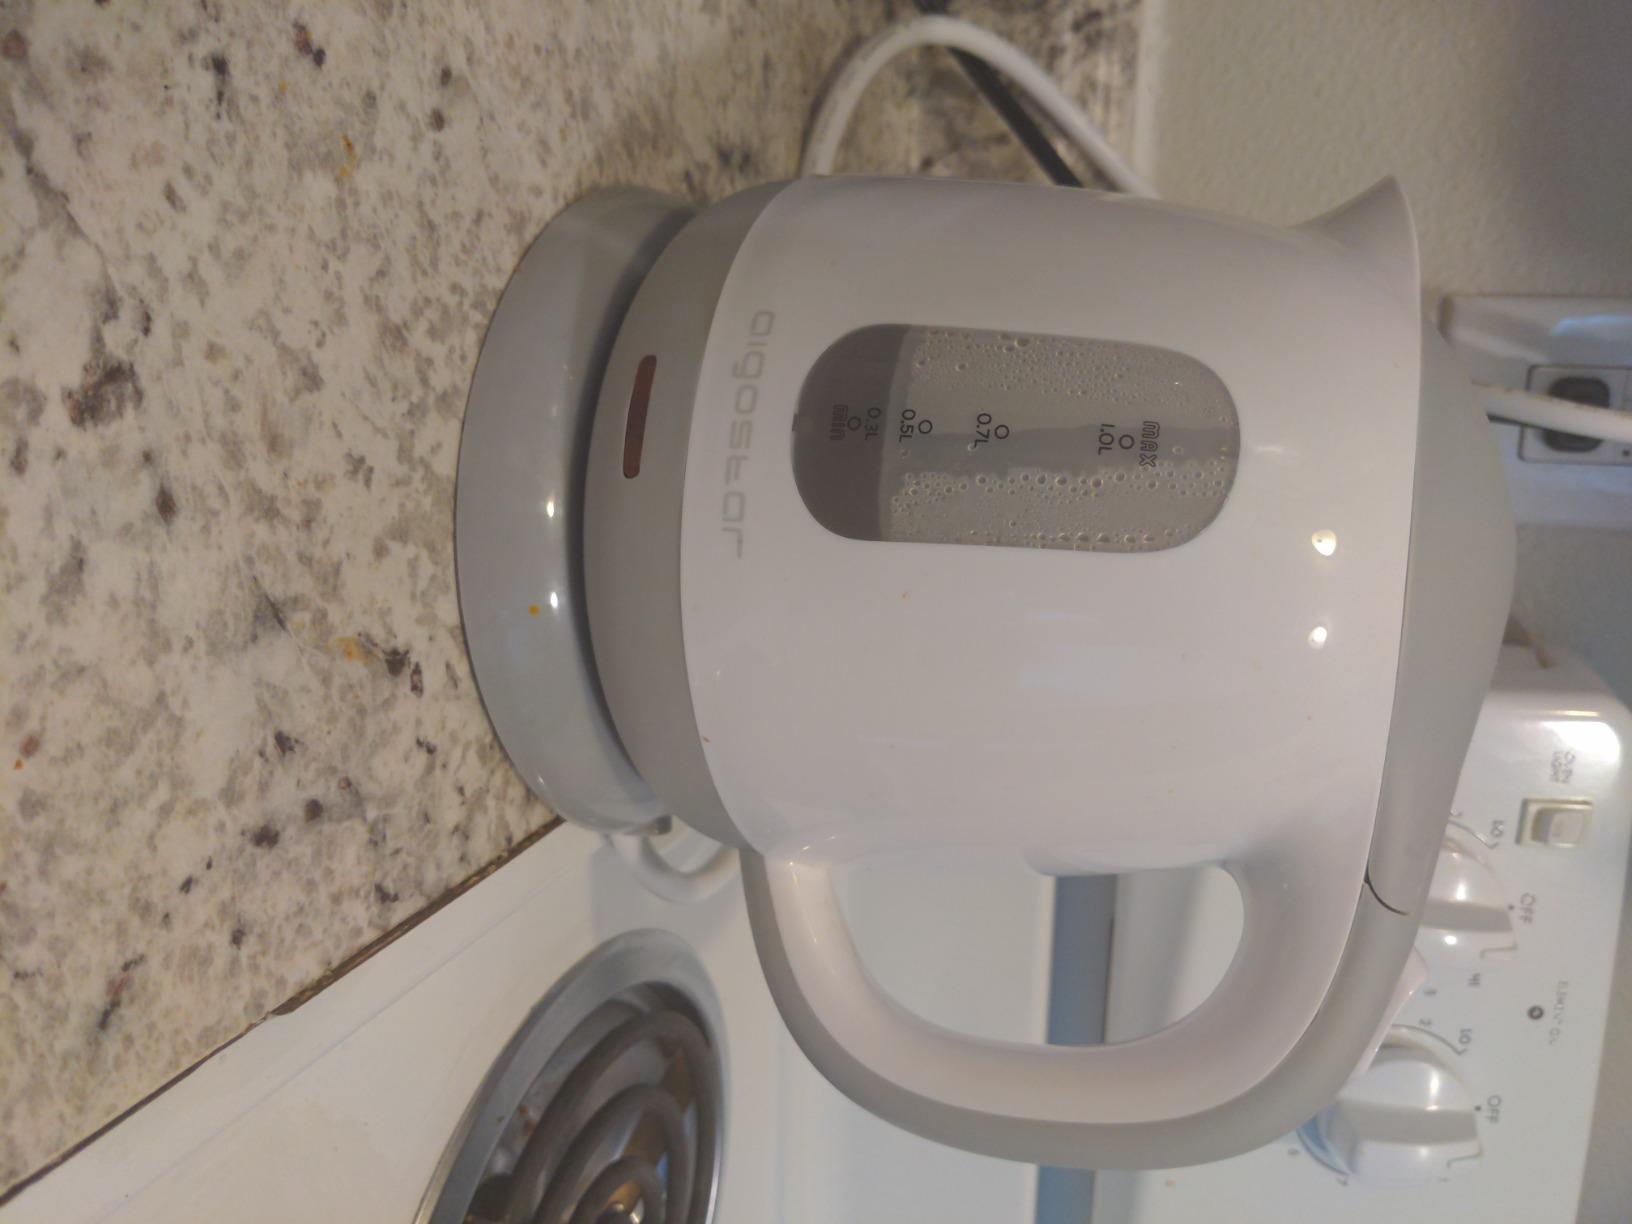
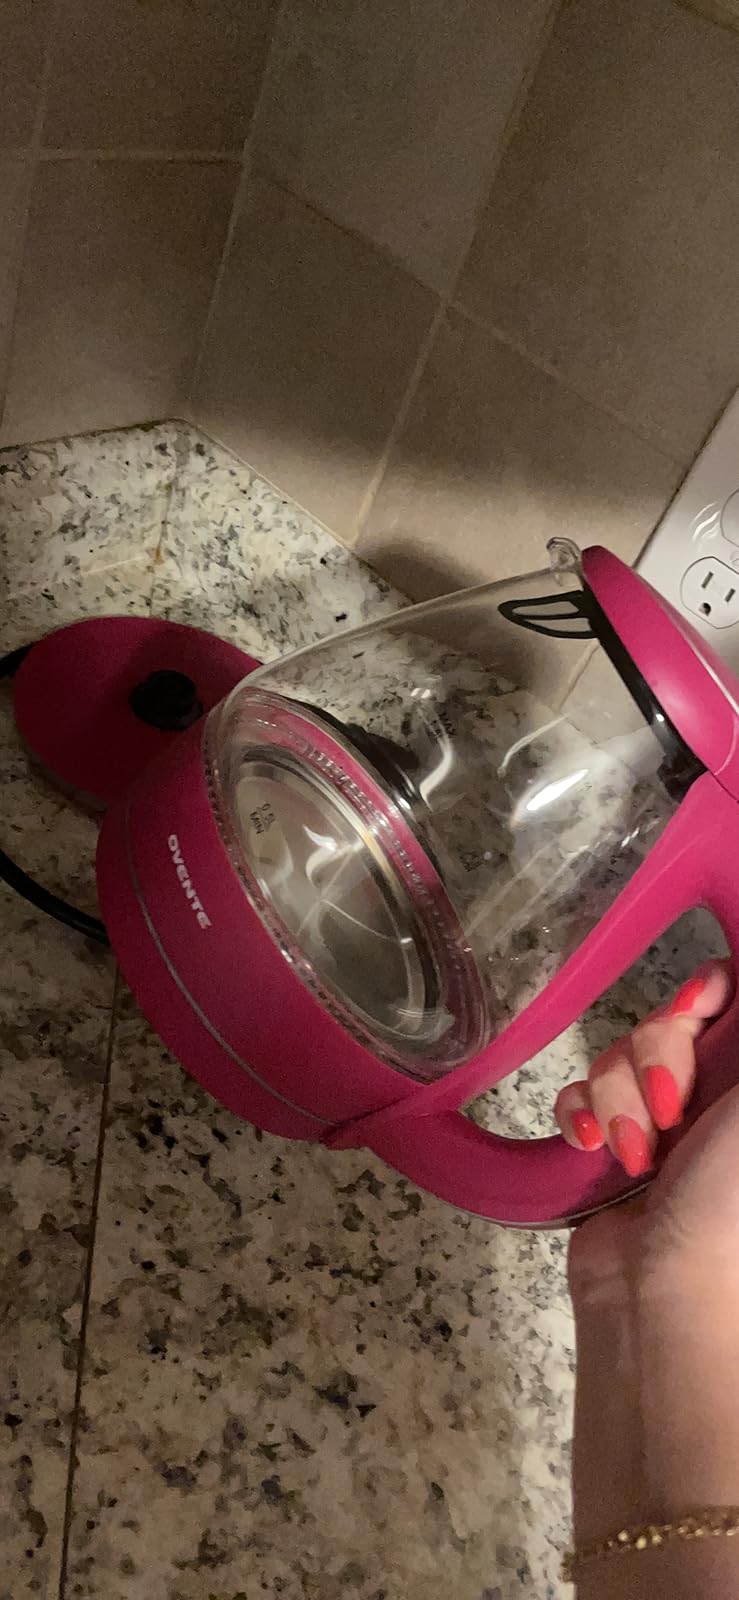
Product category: items_kettle
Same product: no